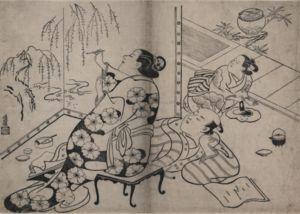
Torii Kiyonobu est un artiste japonais de peintures et d'estampes ukiyo-e.